Jakob Messikommer

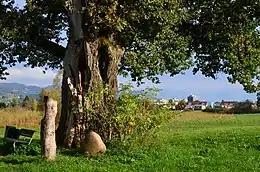
"Messikommer Eich"

On 2 February 1858 Jakob Messikommer discovered piles at low water level on Pfäffikersee lake shore, and thus initiated the systematic exploration of the settlement Wetzikon-Robenhausen whose research he headed to the 1890s. Due to his reputation by his discoveries in Robenhausen, Messikommer was consulted by the canton of Thurgau to research "Pfahbauten" on Bodensee: 1861 on its Untersee area and 1862 during excavations in Niederwil. In 1865 Messikommer succeeded the dating of finds at Irgenhausen, because of his experience in the dating of peat and by consulting concurrent findings at the Irgenhausen Castrum. Two years later he sent an assortment of new finds from Greifensee to the World Exhibition in Paris, to be honored with a bronze medal. In 1872 he was charged by the government to explore the Hinwil District and the upper Tösstal region for the geological map of Switzerland. Two years later Messikommer suspected, quite rightly, that the human remains in the so-called "Renntierhöhle" (literally "Reindeer cave") at Thayngen were older than his recent Neolithic discoveries.